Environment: real
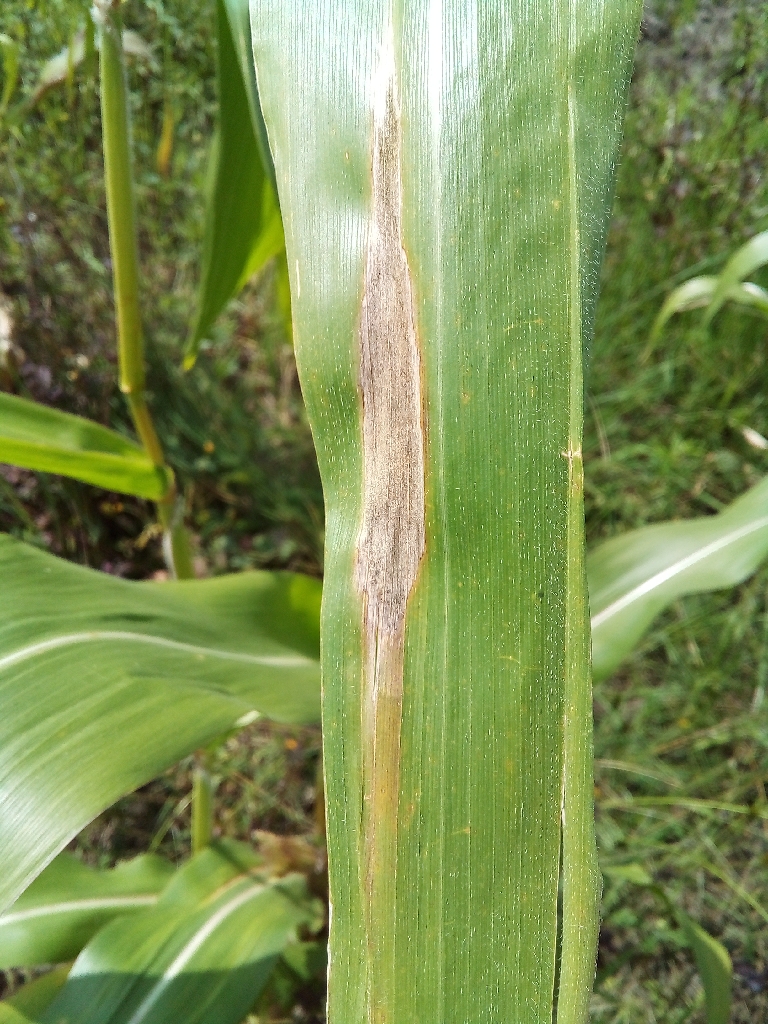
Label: northern_corn_leaf_blight